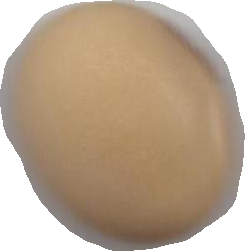
Variety: Anjasmoro